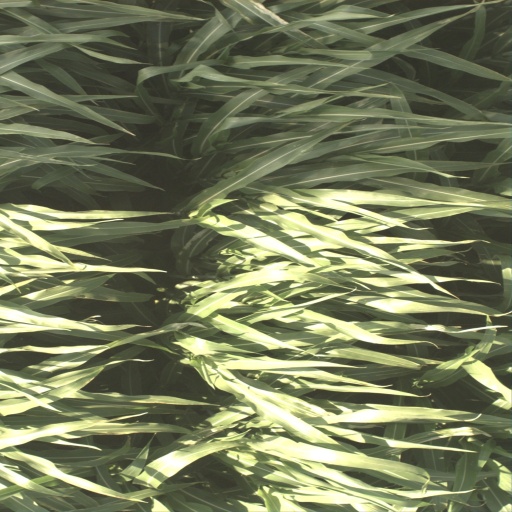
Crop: sorghum